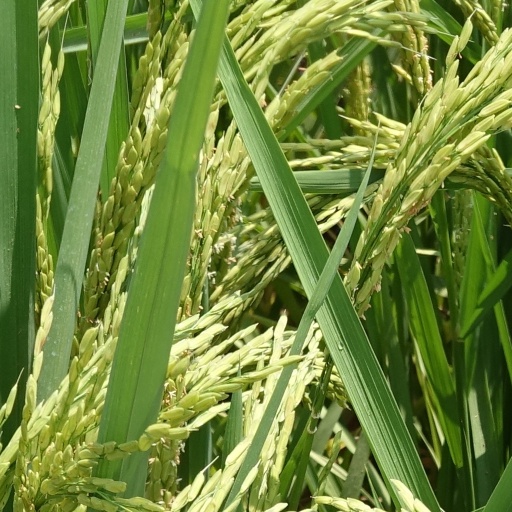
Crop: rice